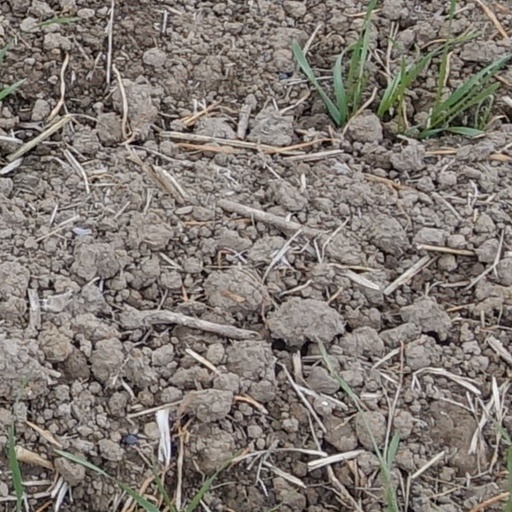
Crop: wheat